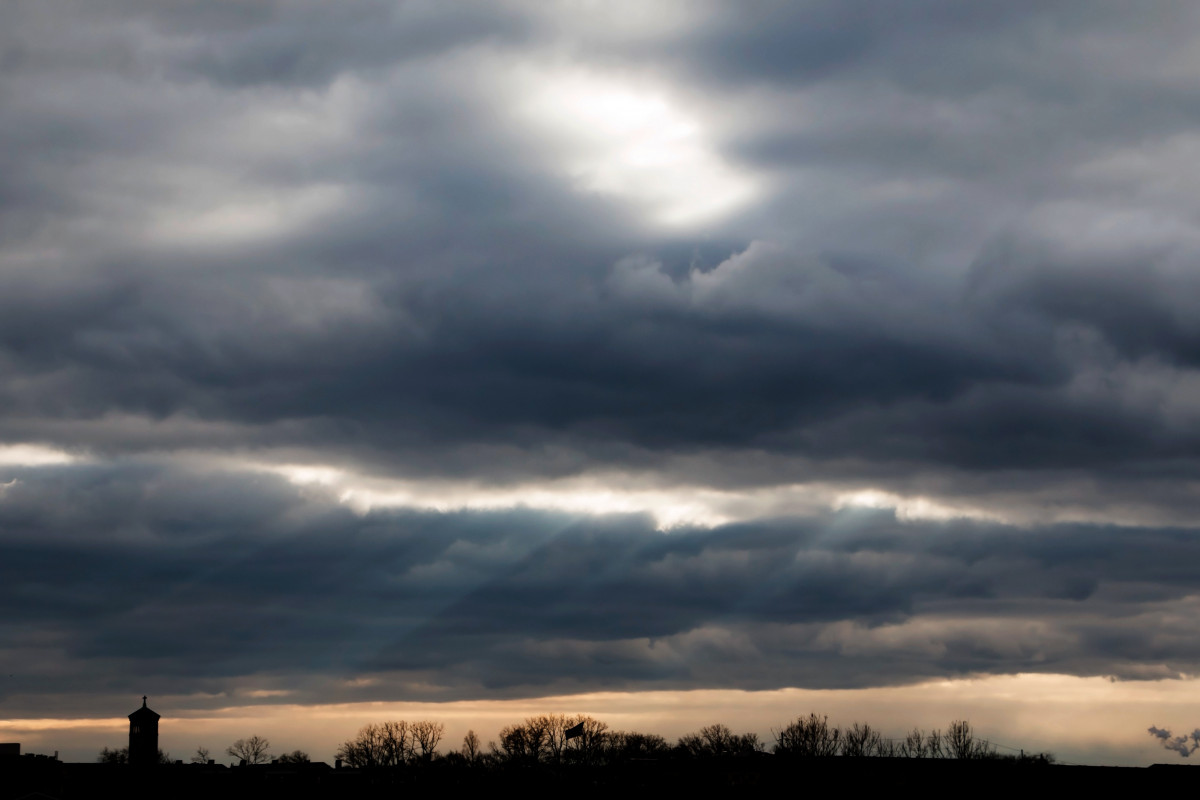
Tags: cloud, sky, sunset, prairie, sunlight, morning, dawn, atmosphere, dusk, evening, weather, cumulus, afterglow